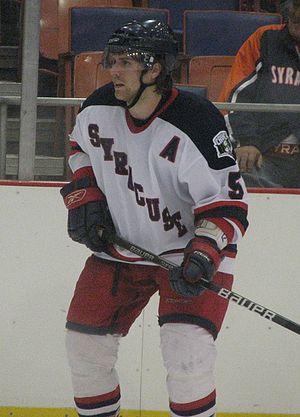
Jonathan Sigalet est un joueur professionnel canadien de hockey sur glace. Jonathan est le frère du joueur de hockey professionnel, Jordan Sigalet.